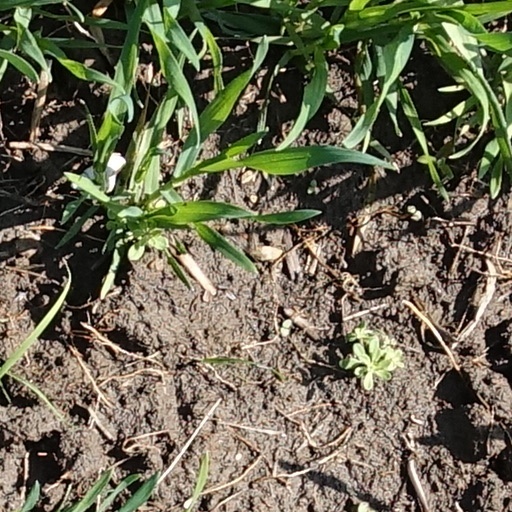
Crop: wheat